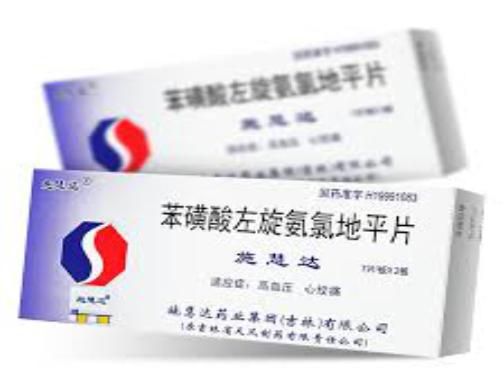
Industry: Medical